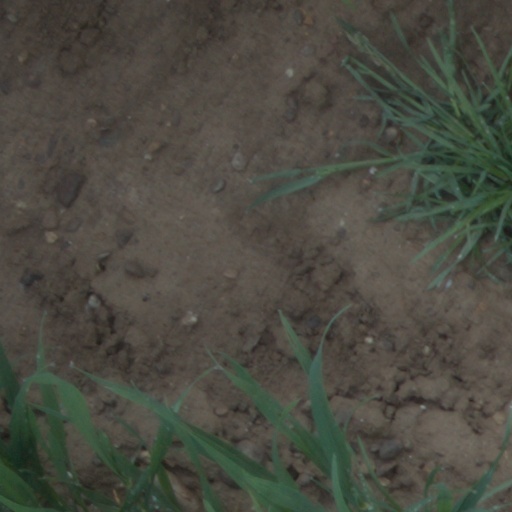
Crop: wheat